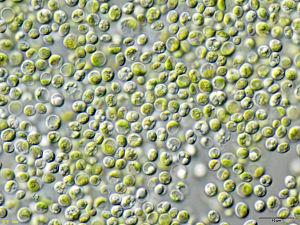
Chlorella vulgaris est une espèce d'algues vertes unicellulaire microscopique de la famille des Chlorellaceae.